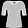
Label: T - shirt / top